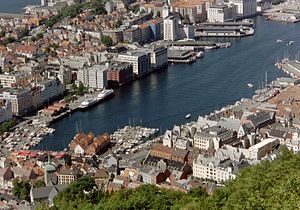
Urbaniseringen i Norge
Bergen centrum, Vågsbunnen. Et af de steder, som længst tid har været et urbant miljø i Norge
Urbaniseringen i Norge er en udvikling af byer, tettsteder og bykultur i Norge i en proces som ofte kaldes urbanisering. Det er en sammensat, kompliceret verdensomfattende historisk proces. I Norge har denne proces pågået gennem mere end tusind år, og til ulige tider og i ulige dele af landet har der været ulige drivkræfter. Processen går i korthed ud på, at byer og bynæringer får en stadig voksende betydning på bekostning af landdistrikterne, blandt andet ved at en stadig større andel af befolkningen bor i byer og tettsteder..